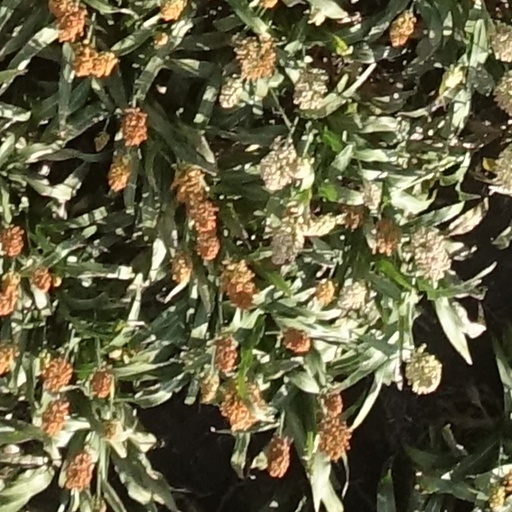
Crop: sorghum